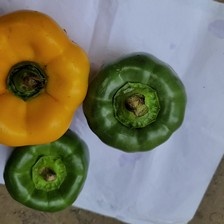
Label: capsicum